Yellow Peril

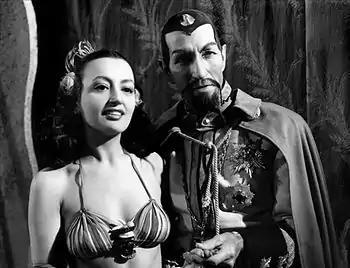
The Yellow Peril Future: In "Flash Gordon Conquers the Universe" (1940), Ming the Merciless (Charles Middleton) and a concubine (Carmen D'Antonio).

In "The World of Suzie Wong" (1960), the eponymous antiheroine is a prostitute saved by the love of Robert Lomax (William Holden), an American painter living in Hong Kong. The East–West sexual differences available to Lomax are two: (i) the educated British woman Kay O'Neill (Sylvia Syms) who is independent and career-minded; and (ii) the poor Chinese woman Suzie Wong (Nancy Kwan), a sexual prostitute who is conventionally pretty, feminine, and submissive. The cultural contrast of the representations of Suzie Wong and Kay O'Neill imply that to win the love of a white man, a Western woman should emulate the sexually passive prostitute rather than an independent career-woman. As an Oriental stereotype, the submissive Lotus -Blossom (Wong) "proudly displays signs of a beating, to her fellow hookers, and uses it as evidence that her man loves her", which further increases Lomax's white savior desire to rescue Suzy.